Yeti

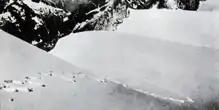
1937 Frank S. Smythe photograph of alleged Yeti footprints, printed in "Popular Science", 1952

In 1832, James Prinsep's "Journal of the Asiatic Society of Bengal" published trekker B. H. Hodgson's account of his experiences in northern Nepal. His local guides spotted a tall bipedal creature covered with long dark hair, which seemed to flee in fear. Hodgson concluded it was an orangutan.